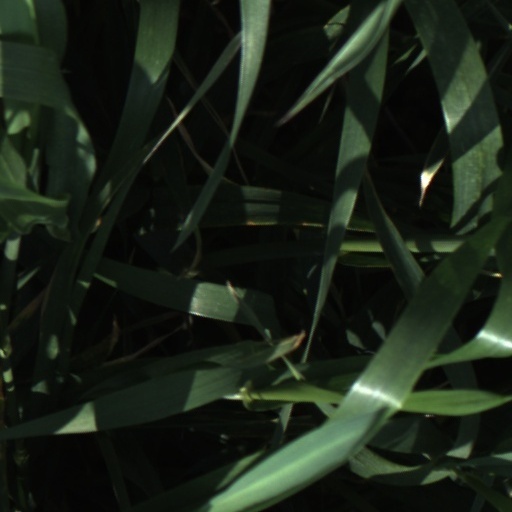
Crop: wheat